Imola 200

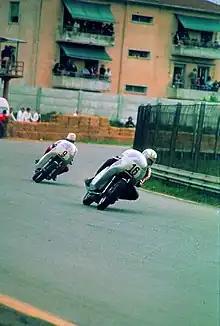
Paul Smart (16) leads Ducati teammate Bruno Spaggiari (9) in the inaugural Imola 200 race in 1972.

The Imola 200 (also known as the 200 Miglia) is a motorcycle race held annually at Autodromo Enzo e Dino Ferrari of Imola, Italy. The race originally ran as a modern motorcycle race from 1972 to 1985. In 2010, the Imola 200 Miglia Revival began as a classic bike race.